PandaX

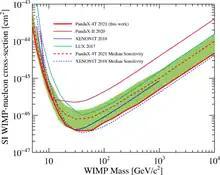
Upper limits for WIMP-nucleon elastic cross sections from selected experiments as reported by PandaX in 2021 (±1σ sensitivity band in green).

PandaX-II is significantly more sensitive than both the 100-kg XENON100 and 250-kg LUX detectors. XENON100, in Italy has, in the three to four years prior to 2014, produced the highest sensitivities over a wide range of WIMP masses, but was leapfrogged by PandaX-II. The most recent results on the spin-independent WIMP-nucleon scattering cross-section of PandaX-II were published in 2017. In September 2018 the XENON1T experiment published its results from 278.8 days of collected data and set a new record limit for WIMP-nucleon spin-independent elastic interactions.